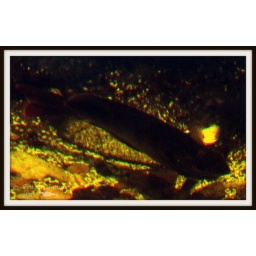
A larger fish in our lake this afternoon.